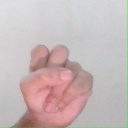
अक्षर: स